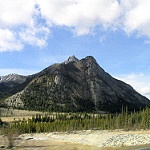
Label: mountain